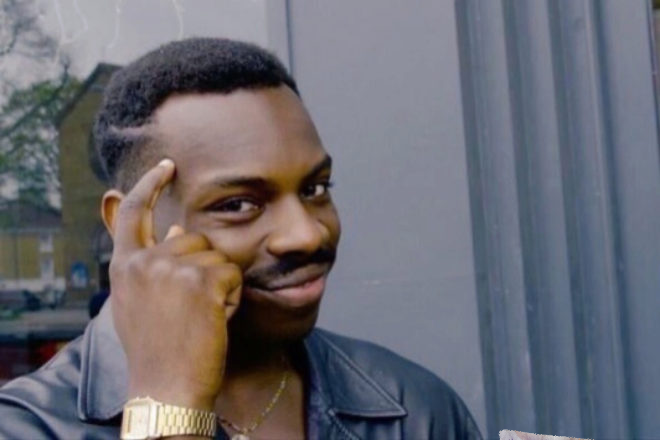
Denominación: 100